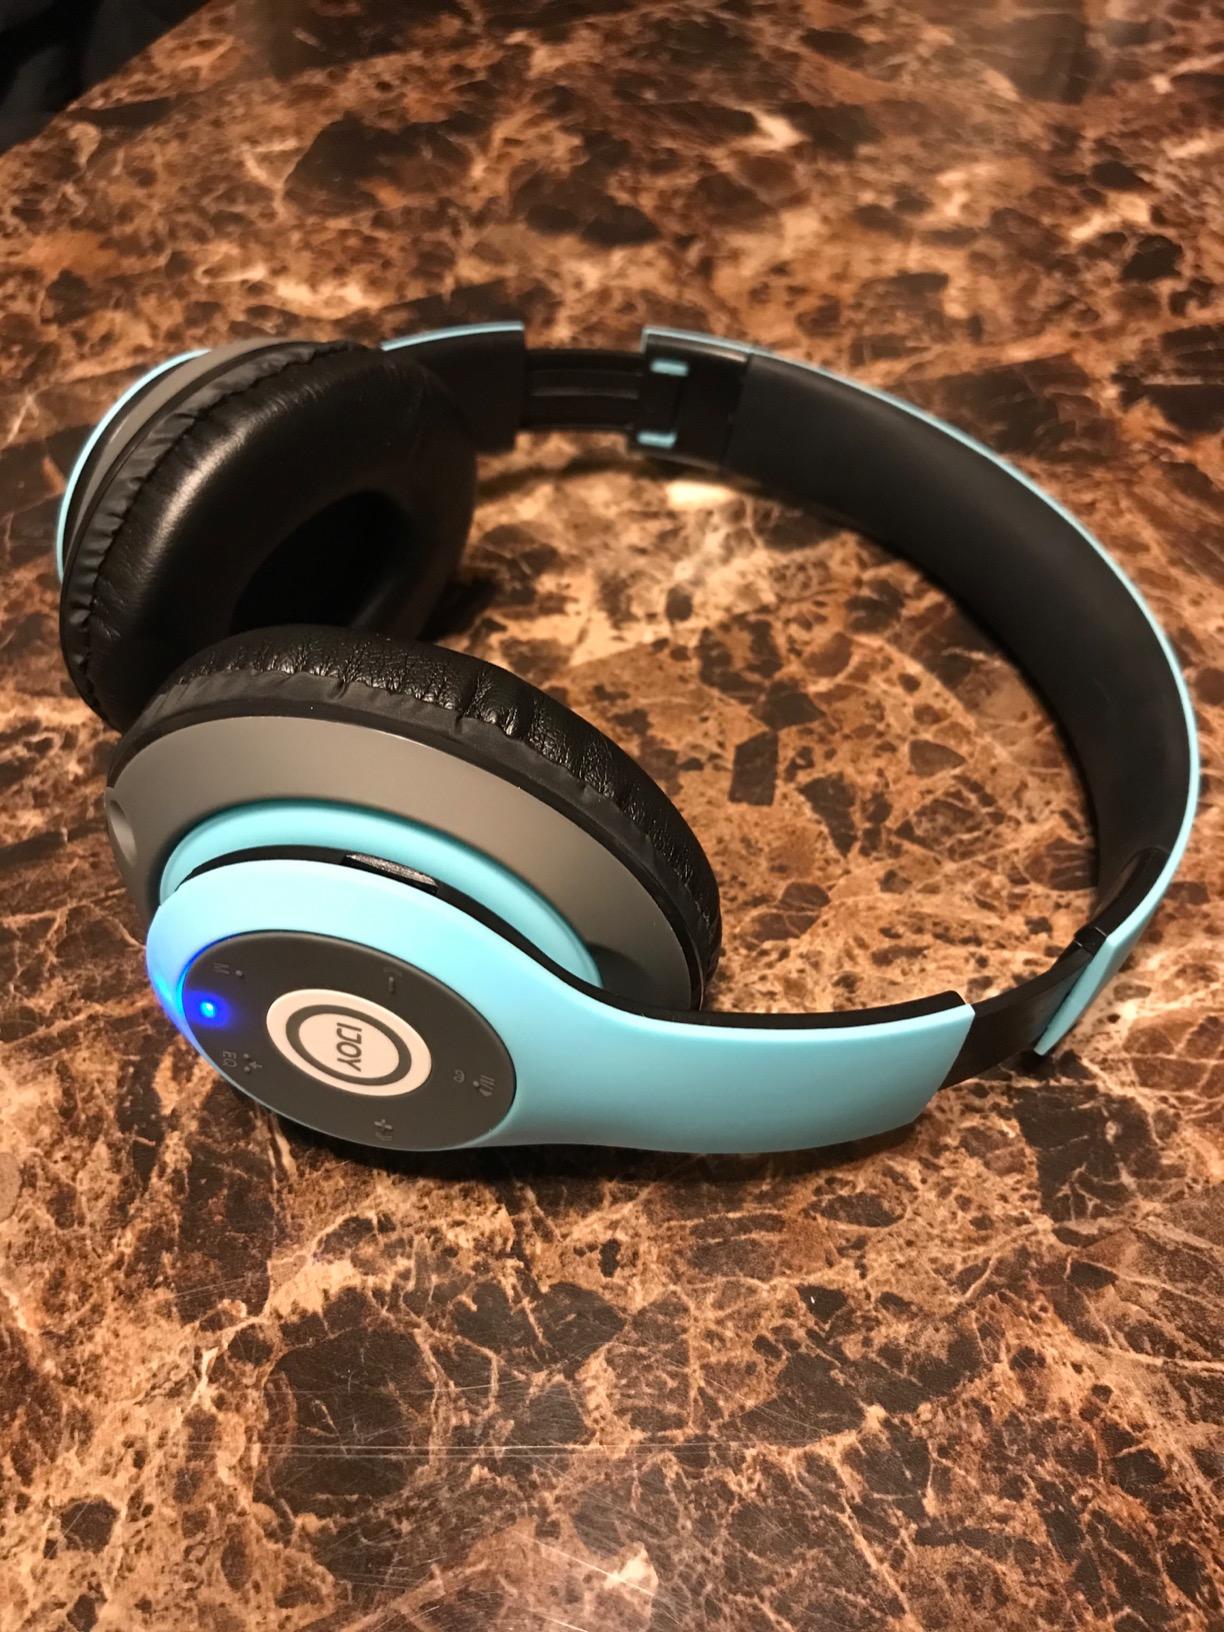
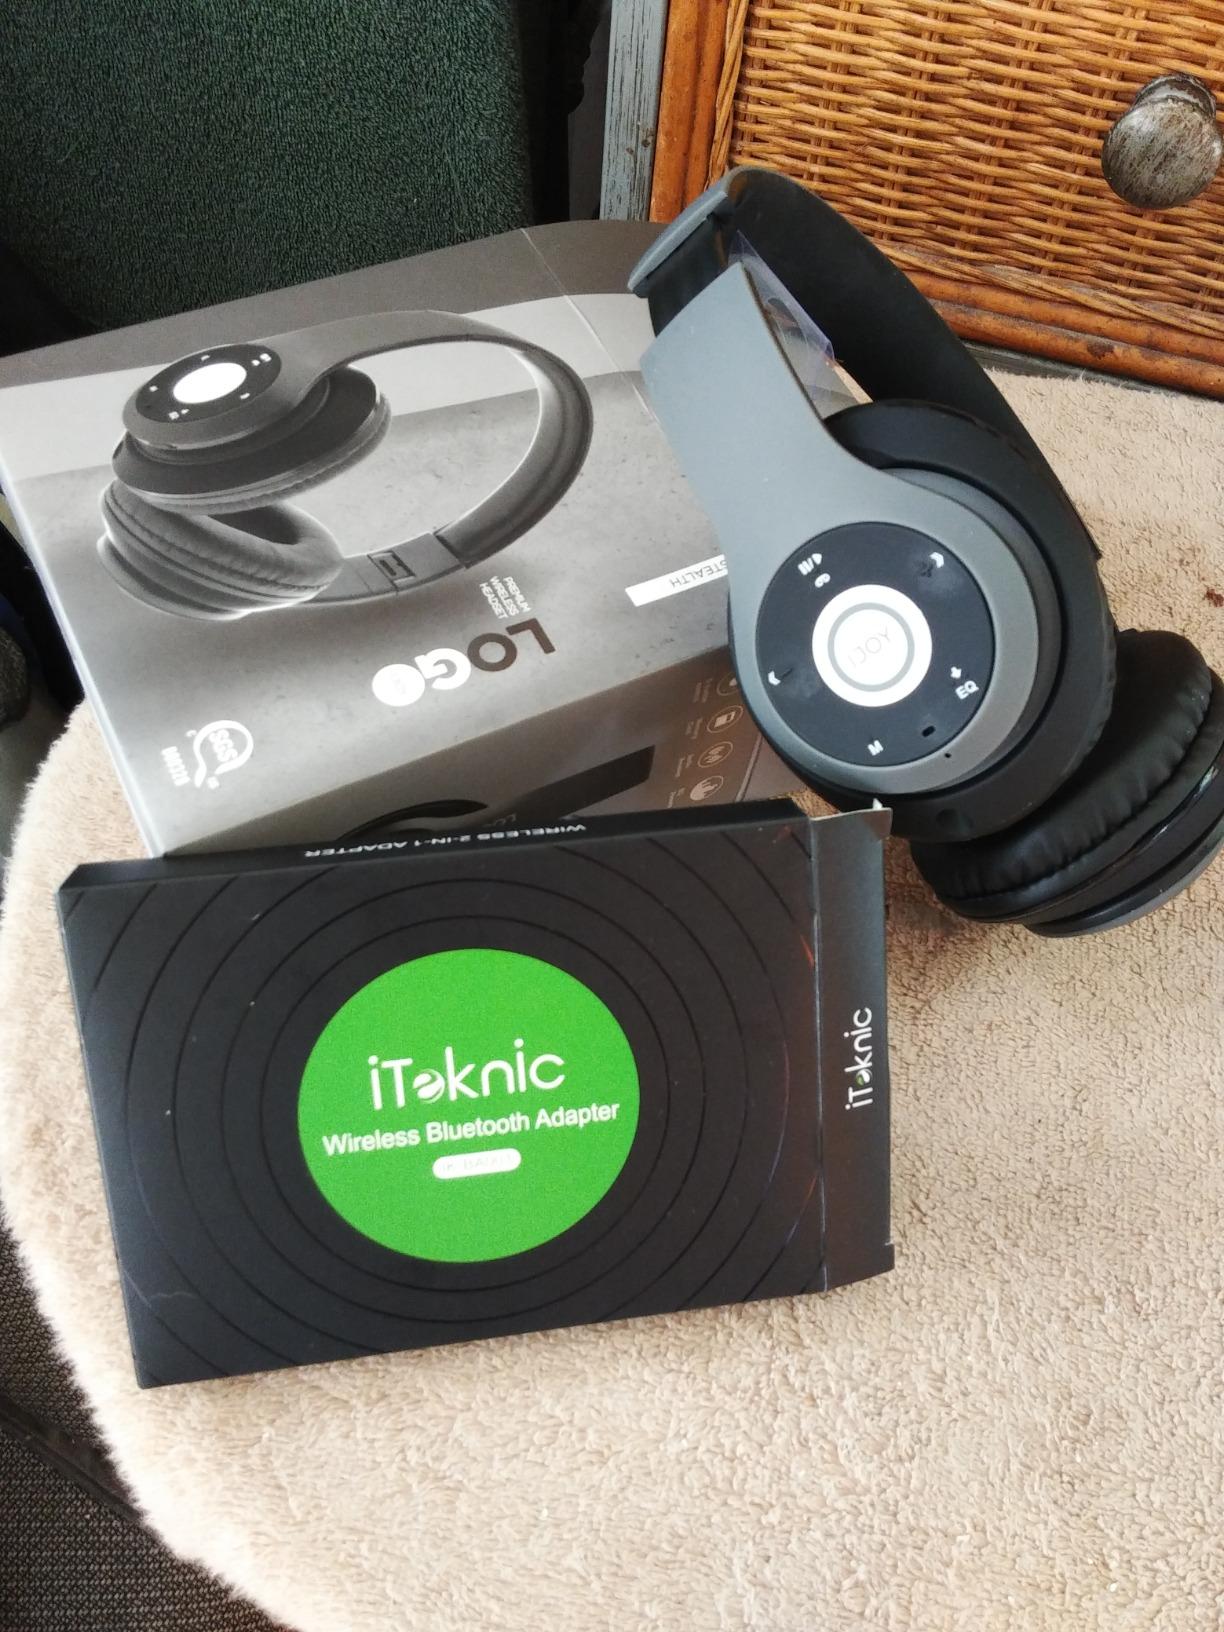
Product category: headphones
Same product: no